History of horror films

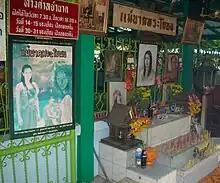
A shrine dedicated to Mae Nak Phra Khanong, a ghost in Thai culture, that has been prominent in many Thai horror films. Legends from folklore of many cultures would go on to influence horror upon the development of film.

Forms of filmmaking that would become film genres were mostly defined in other media before Thomas Edison devised the Kinetograph in the late 1890s. Genres, such as adventure, detective stories, and Westerns were developed as written fiction while musical was a staple to theatre. Author and critic Kim Newman stated that if something was referred to as a horror film in 1890, no one would have understood what it meant as a specific genre, while following up that these types of films were being made but were not categorized as such at the time. Early sources of material that would influence horror films included gruesome or fantastical elements in the "Epic of Gilgamesh," where heroes fight monsters, and the Bible, where plagues and apocalypses are discussed. Beliefs in ghosts, demons and the supernatural have long existed in folklore of many cultures and religions, that would go on to be integral elements of horror films. Zombies, for example, originated from Haitian folklore. In "Asian Horror", Andy Richards suggests that there is a "widespread and engrained acceptance of supernatural forces" in many Asian cultures, and suggests this is related to animist, pantheist and karmic religious traditions, as in Buddhism and Shintoism; these would go on to strongly influence horror cinema from the region. Classical dramas also include elements later expanded upon by horror films, such as "Hamlet", which includes vengeful spectres, exhumed skulls, multiple stabbings and characters succumbing to madness.